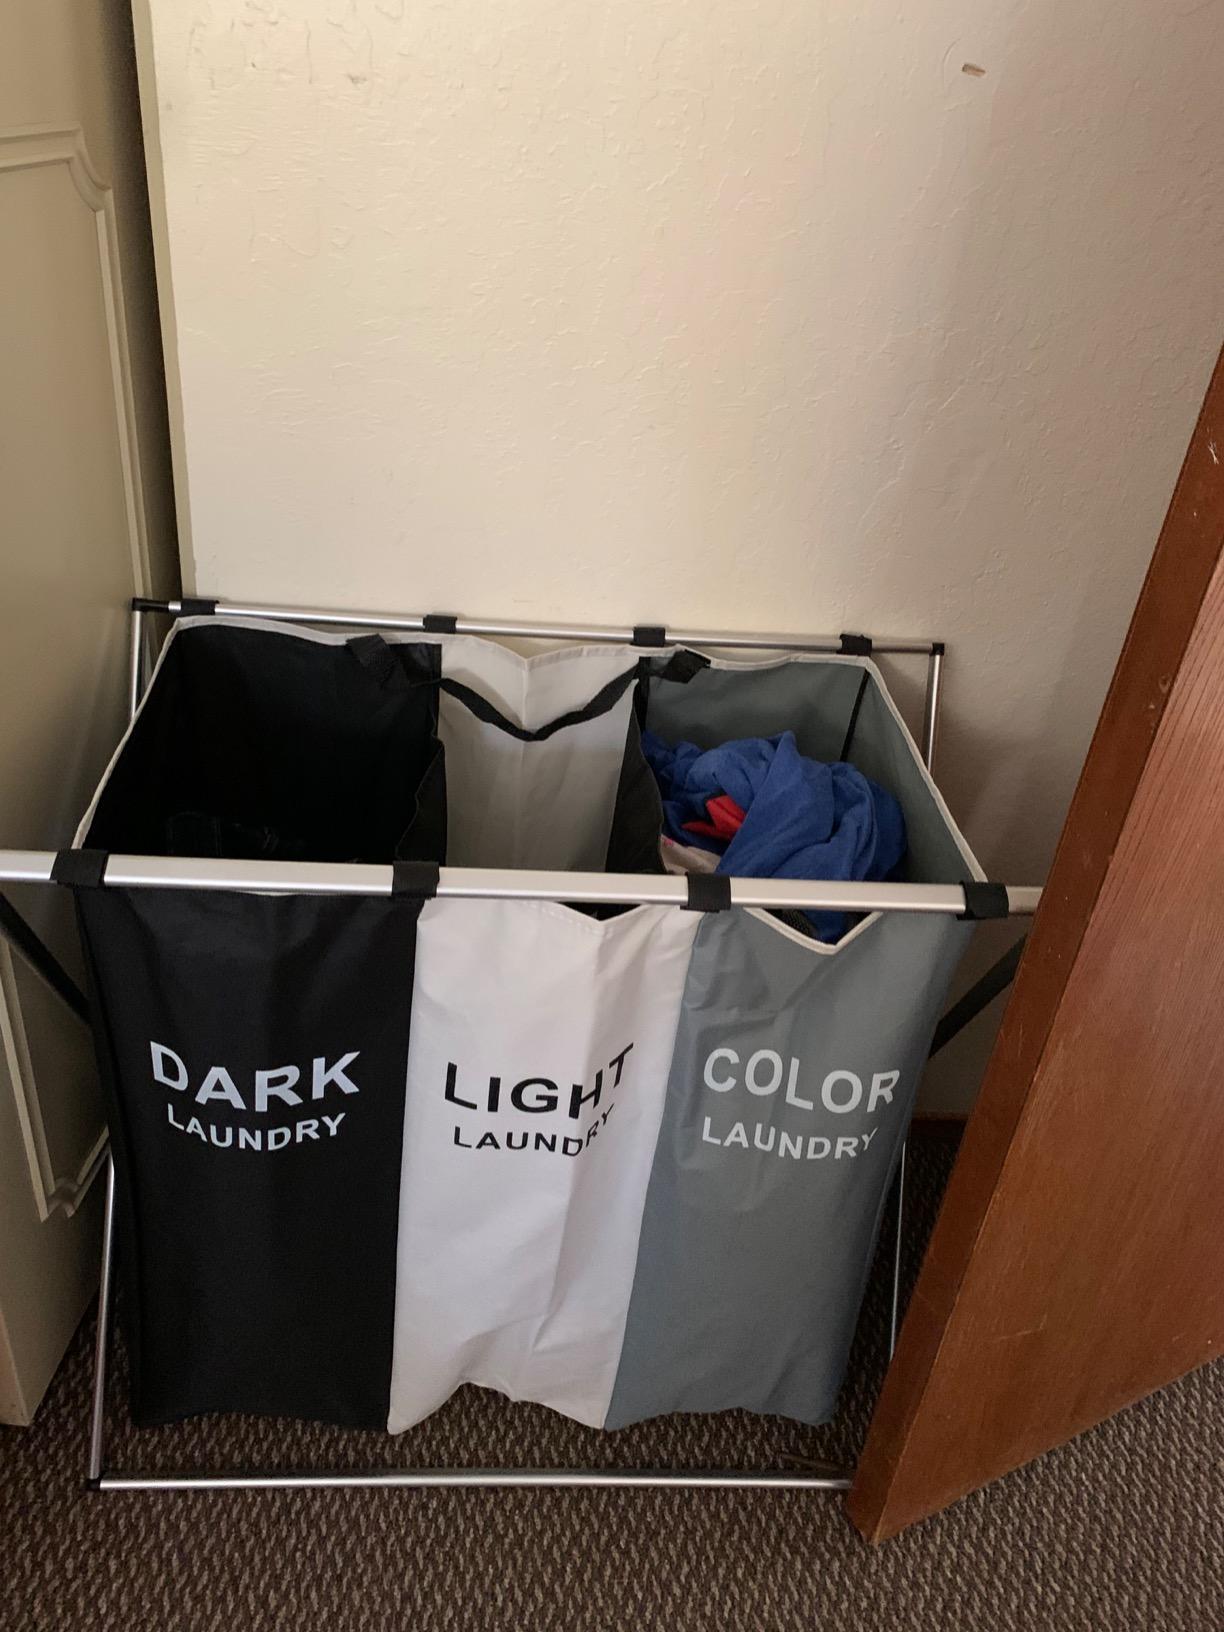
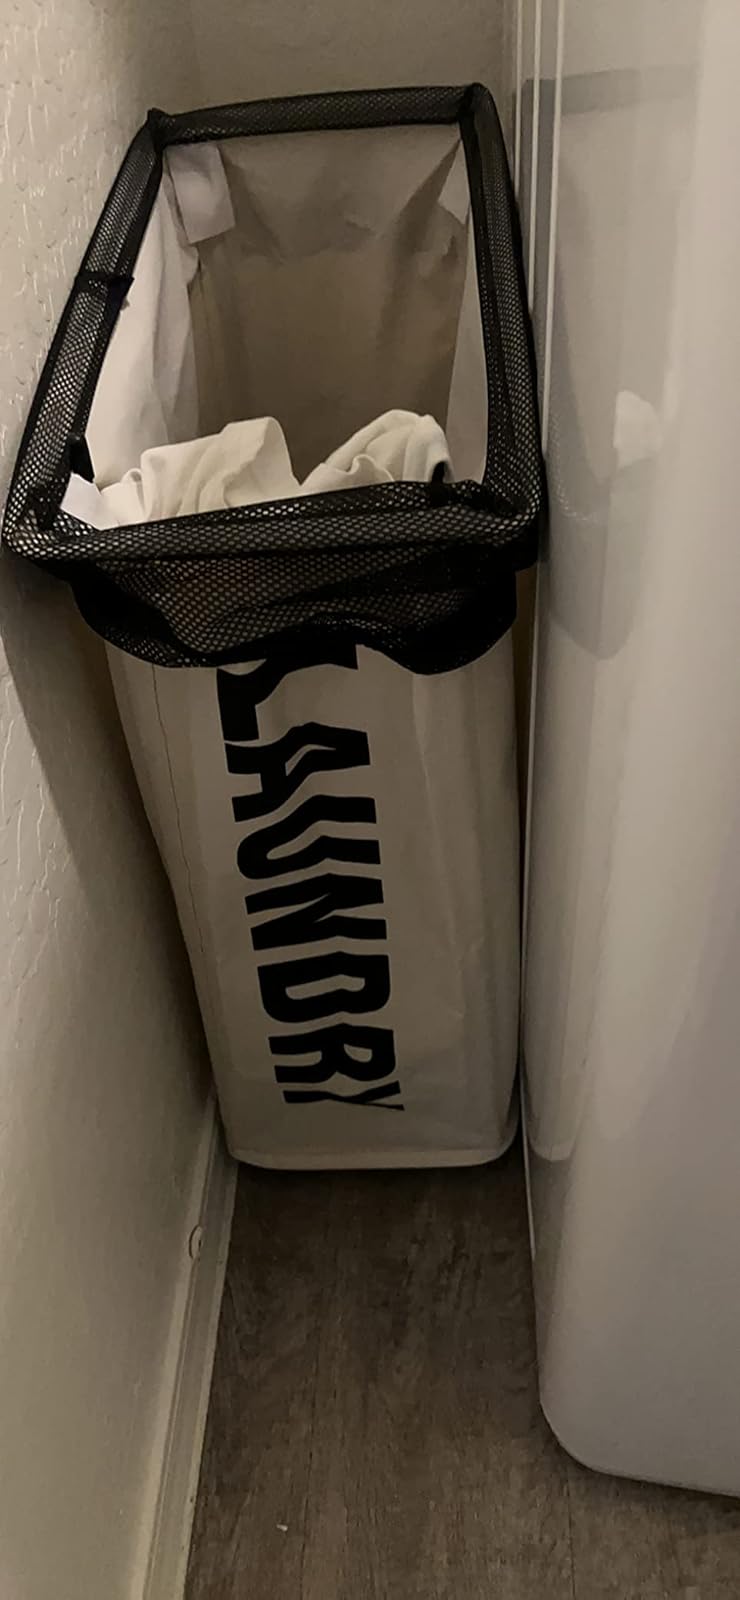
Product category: items_hamper
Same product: no